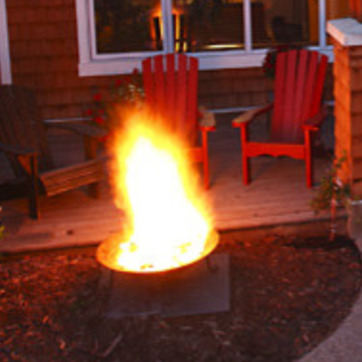
Material: other